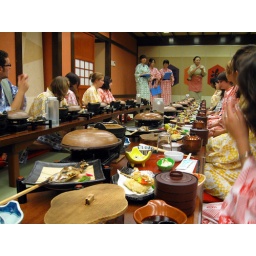
we all dressed up in yukatas for this. mine was red and white